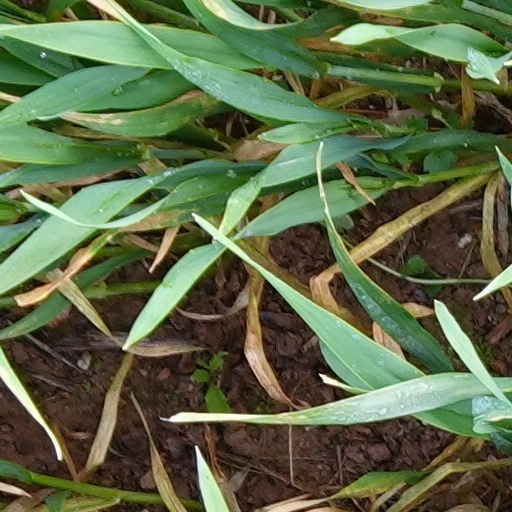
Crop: wheat